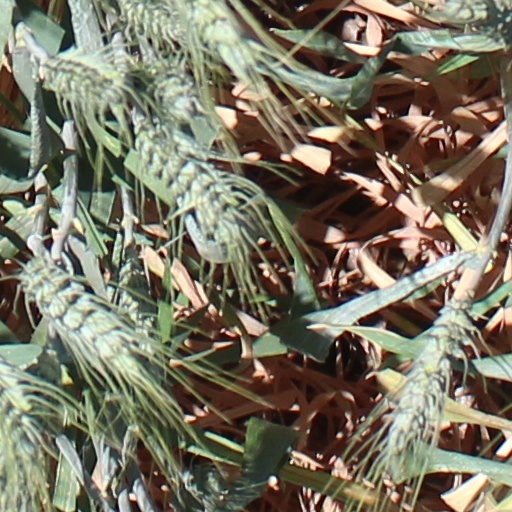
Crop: wheat